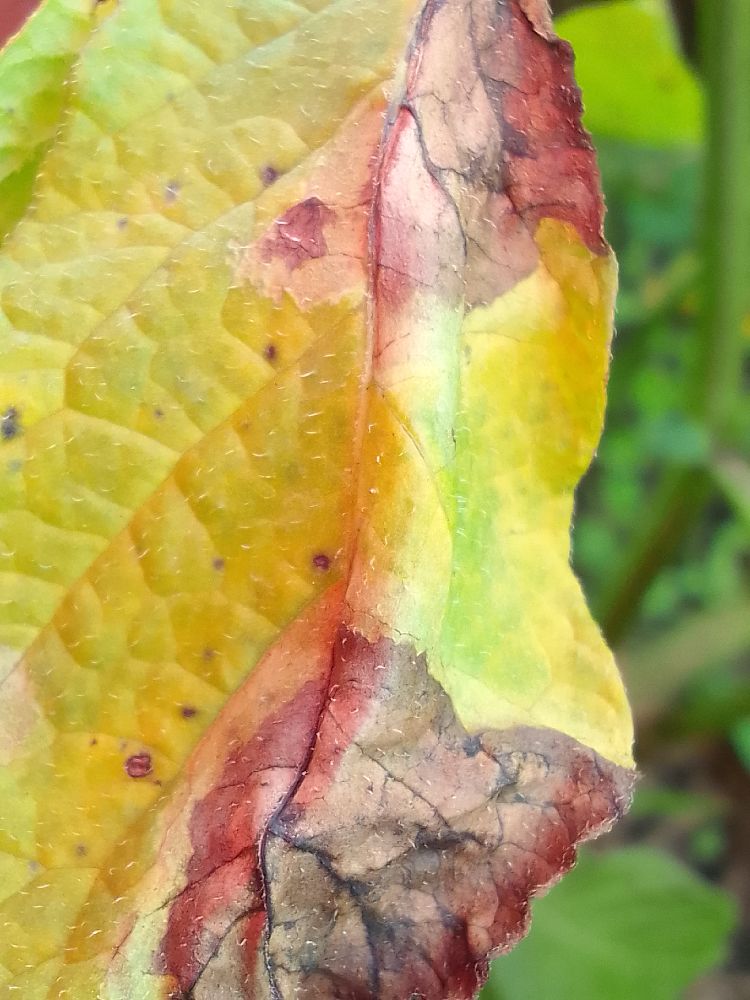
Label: Late blight